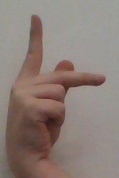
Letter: dha